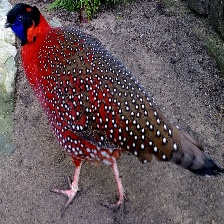
Species: SATYR TRAGOPAN
Scientific name: TRAGOPAN SATYRA